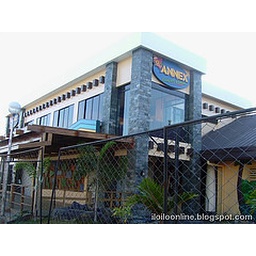
new building beside mo2 bar and restaurant. billiards and ktv bar